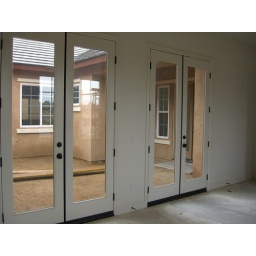
french doors in theater room leading to courtyard